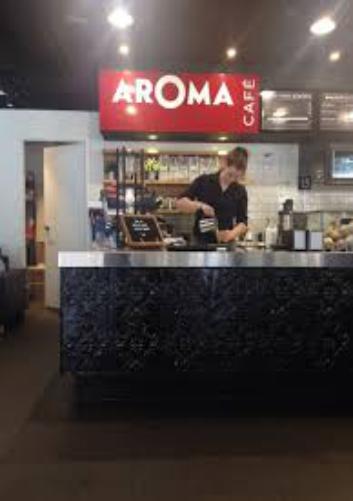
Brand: Aroma Cafe
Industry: Food